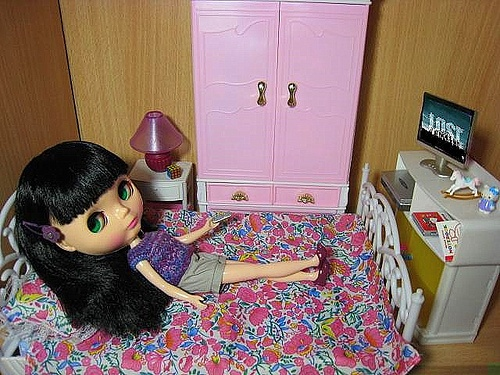
A doll laying on a bed near a lamp and dresser.
A doll is lying in her bed watching Lost.
A doll house bed room with a girl doll on bed.
A little girl doll sitting on top of a bed.
A doll lies in bed in her doll room.